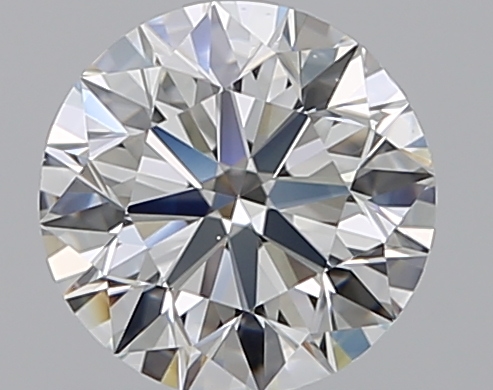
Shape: round
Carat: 1
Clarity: VS1
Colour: H
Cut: EX
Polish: EX
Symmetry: EX
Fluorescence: ST
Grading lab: GIA
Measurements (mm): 6.32 x 6.36 x 3.97